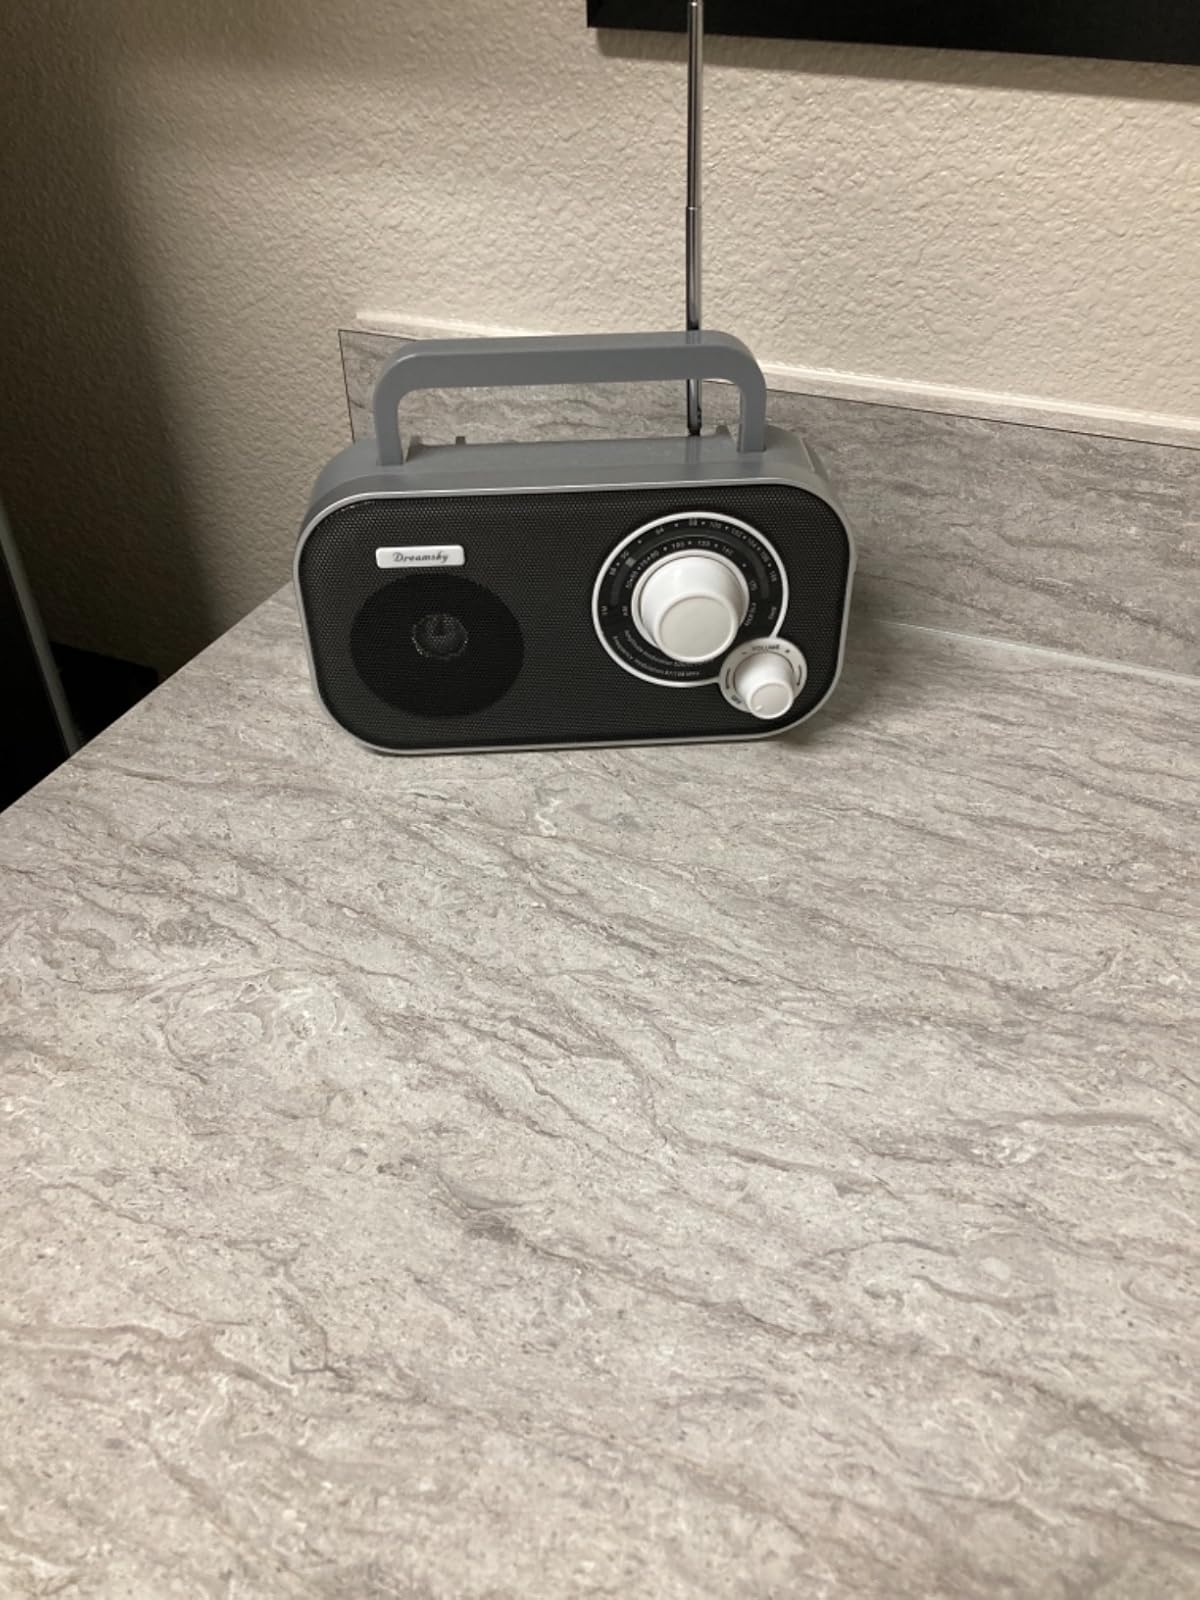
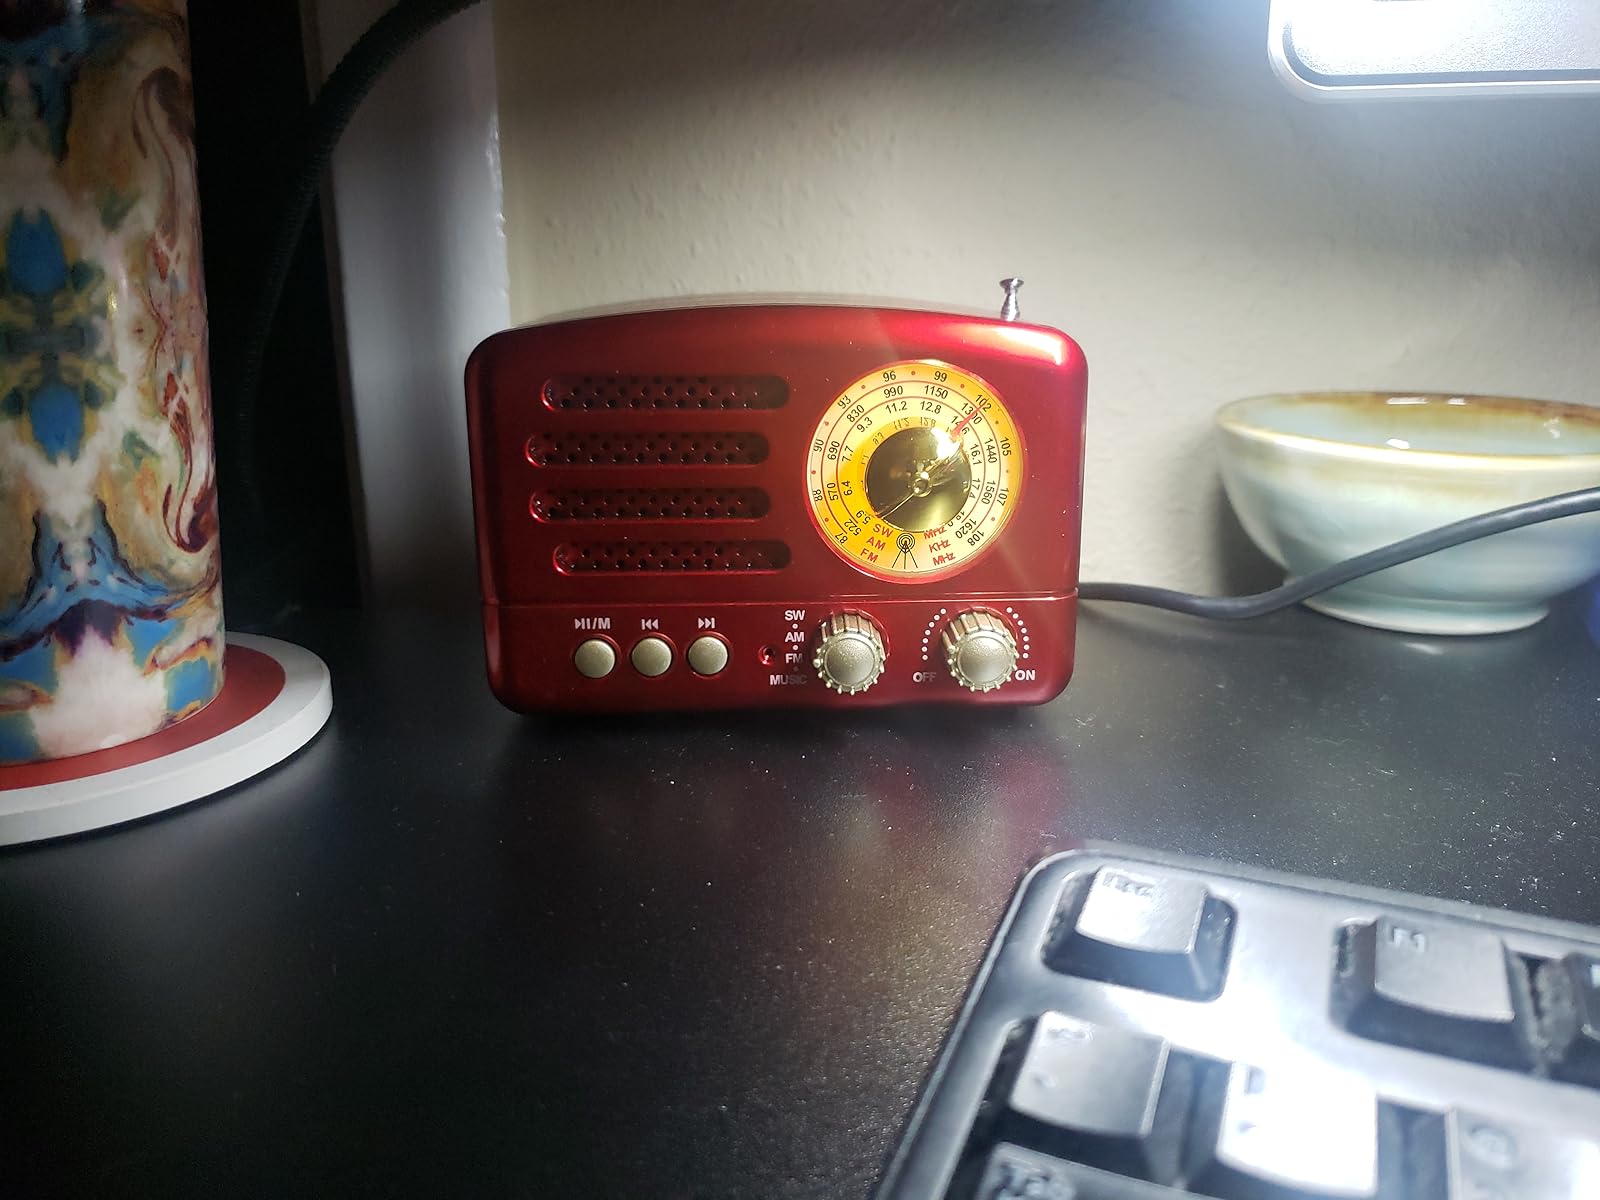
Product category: radio
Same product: no